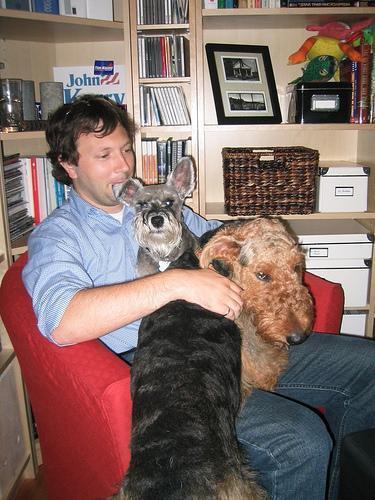
Airedale